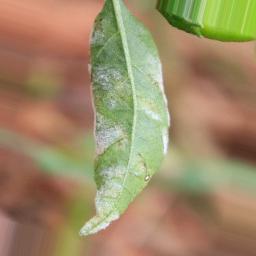
Label: powdery mildew